Anito

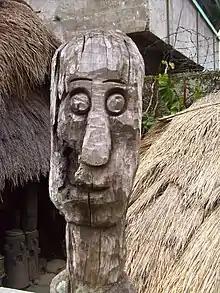
A fertility god of the Bontoc people in an ato (communal meeting circle)

There can be multiple locations in the spirit world, varying in different ethnic groups. Which place souls end up in depends on how they died, the age at death, or the conduct of the person when they were alive. There was no concept of heaven or hell prior to the introduction of Christianity and Islam; rather, the spirit world is usually depicted as an otherworld that exists alongside the material world. Souls reunite with deceased relatives in the spirit world and lead normal lives in the spirit world as they did in the material world. In some cases, the souls of evil people undergo penance and cleansing before they are granted entrance into a particular spirit realm. Souls would eventually reincarnate after a period of time in the spirit world.